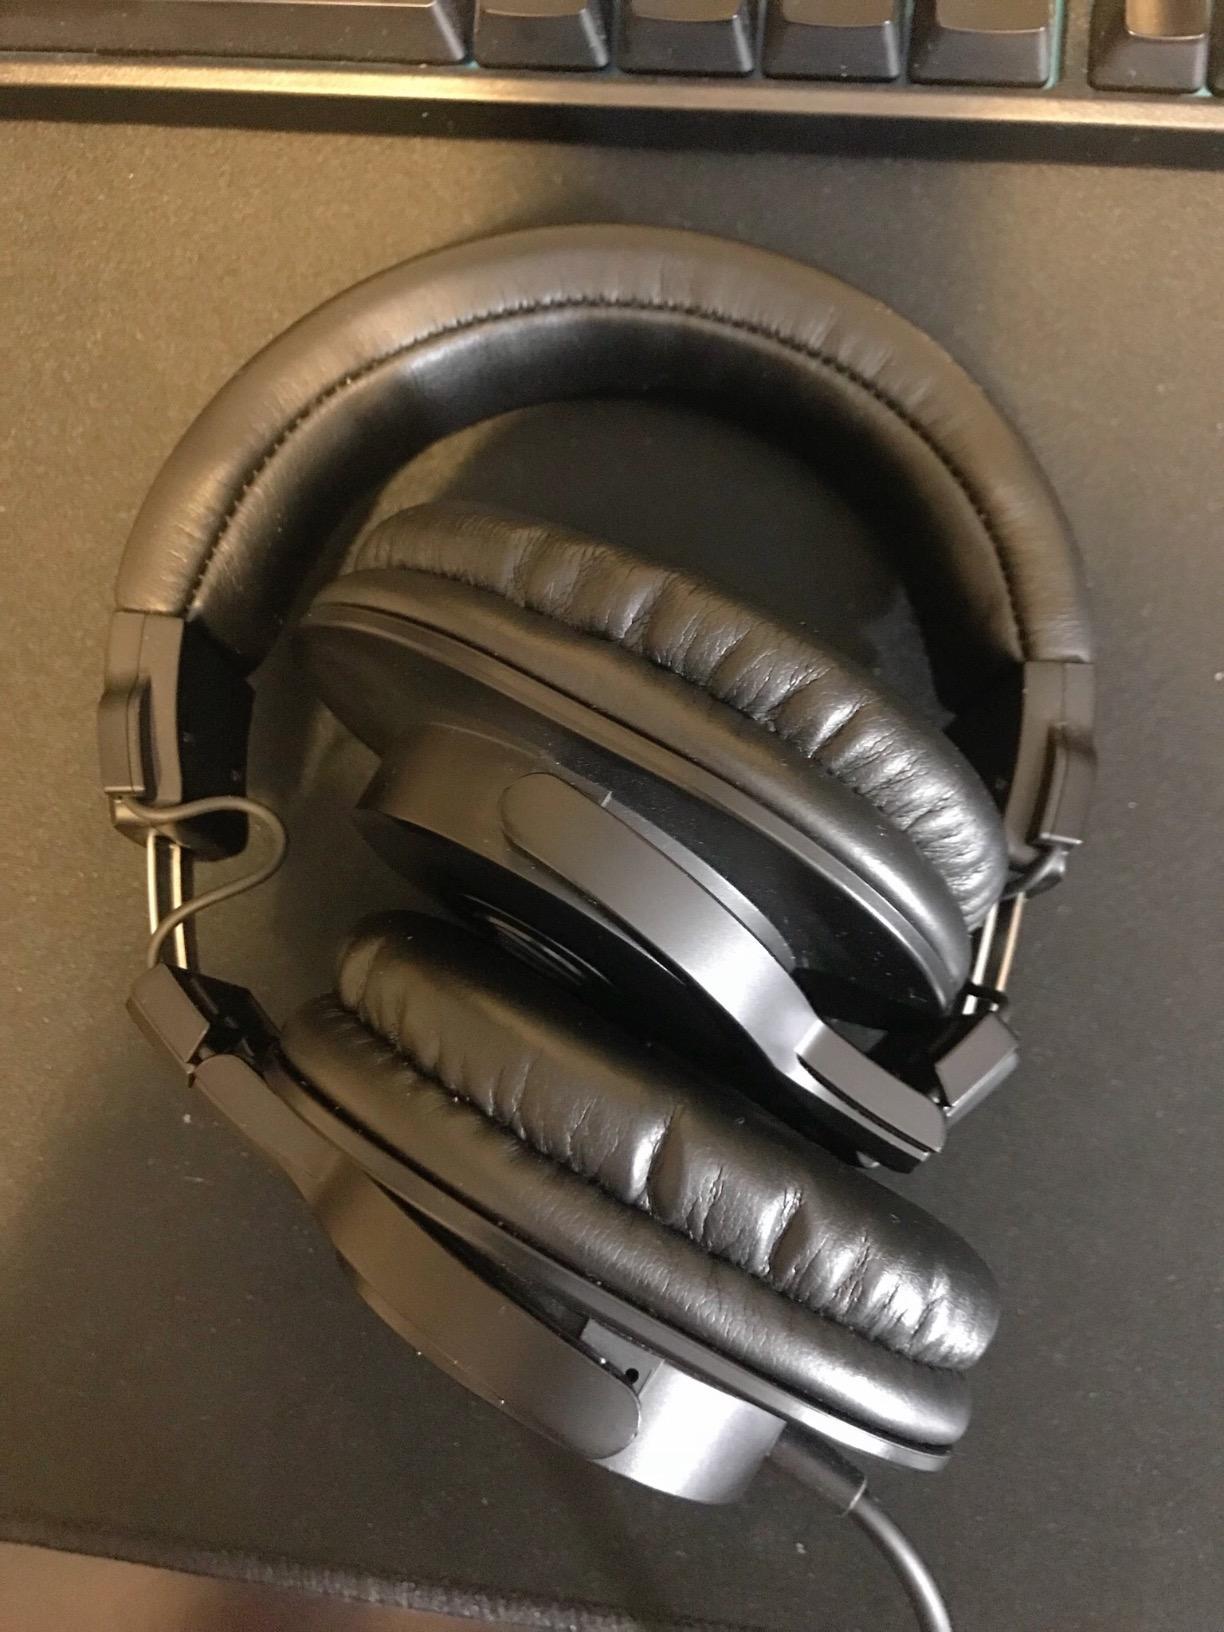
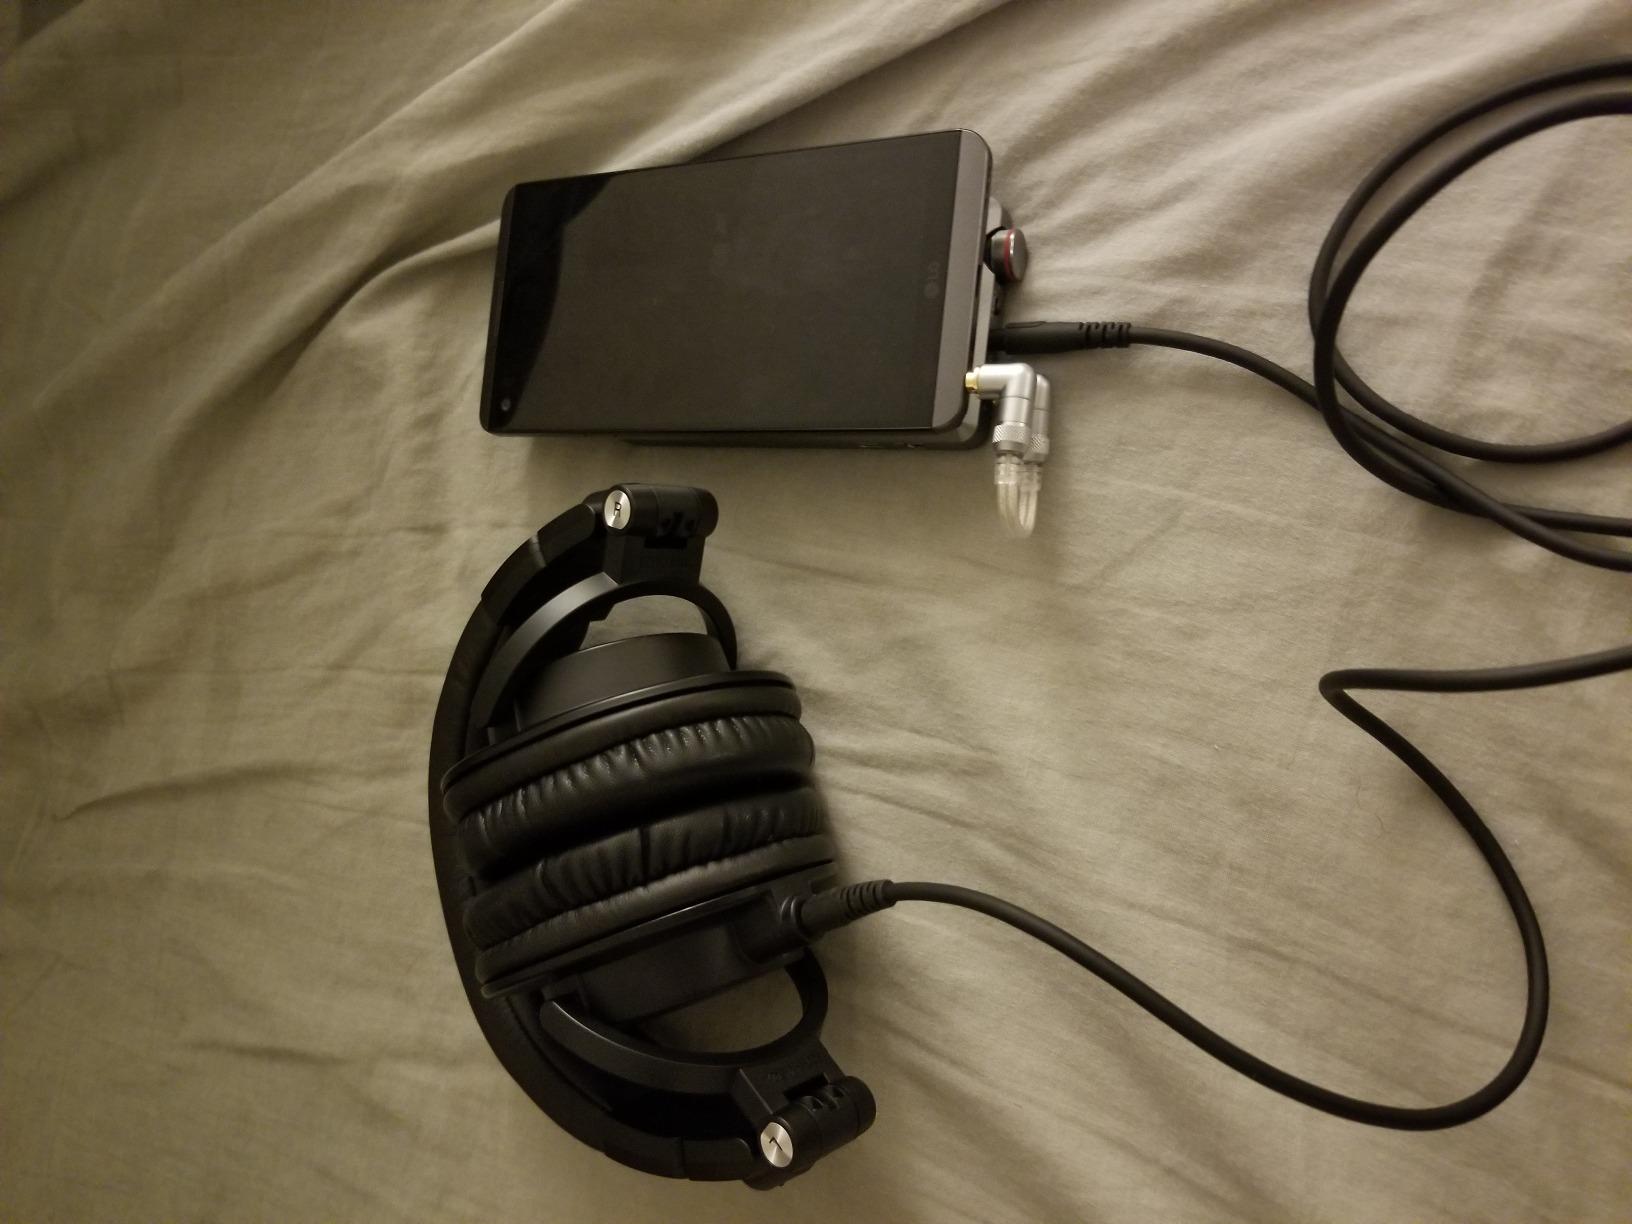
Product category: headphones
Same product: no